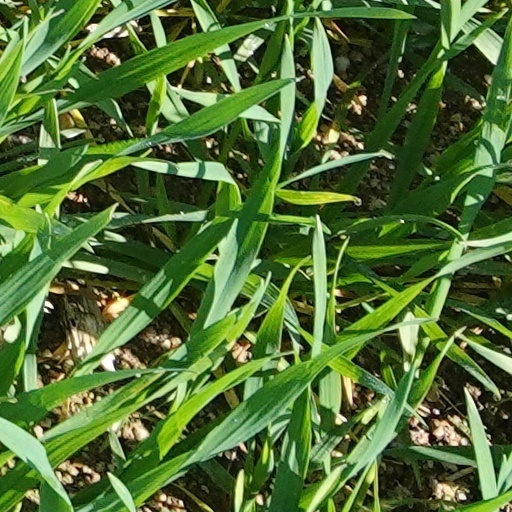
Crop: wheat